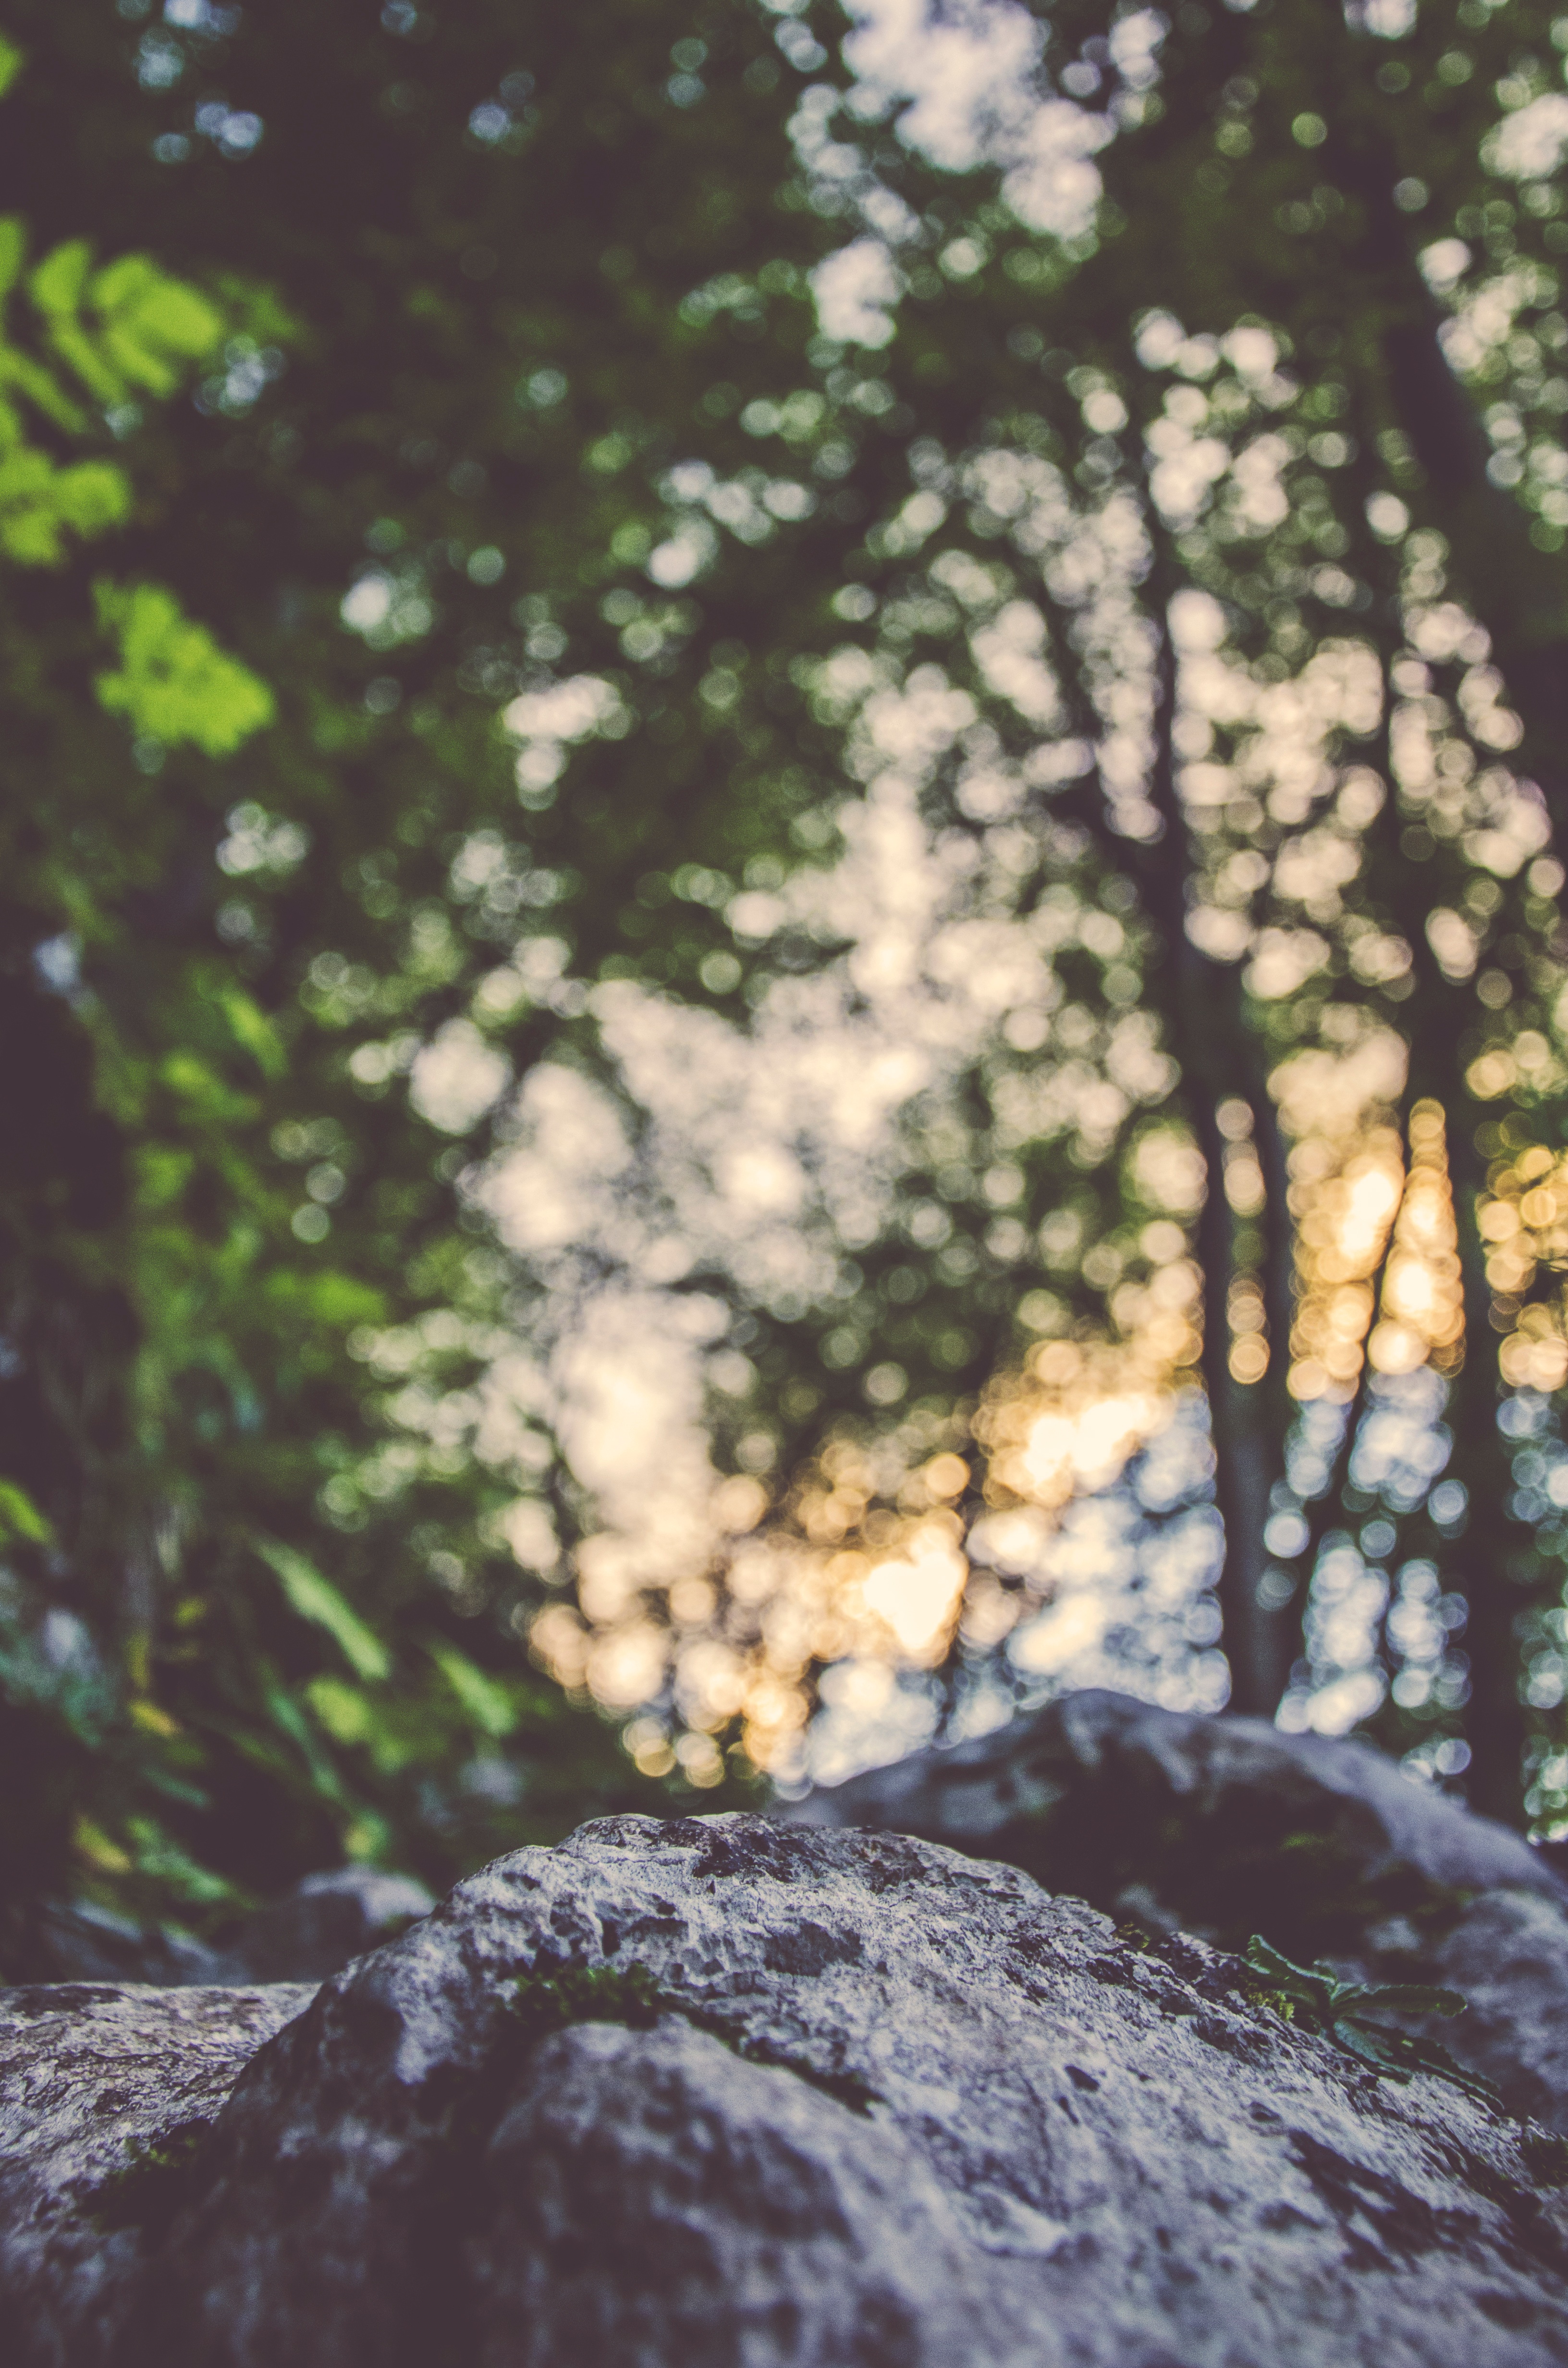
tree, nature, forest, rock, wilderness, branch, plant, sunlight, morning, leaf, flower, autumn, flora, season, woodland, habitat, natural environment, woody plant